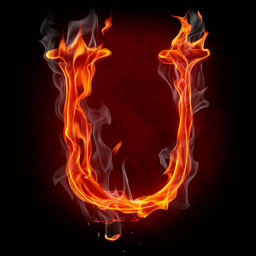
the letter u on fire with red background